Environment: real
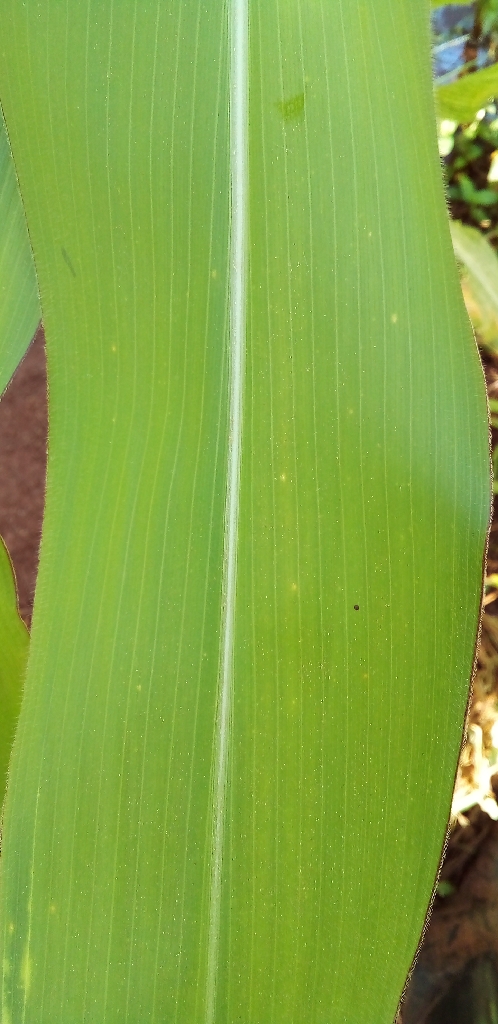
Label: healthy